Sasha Cohen

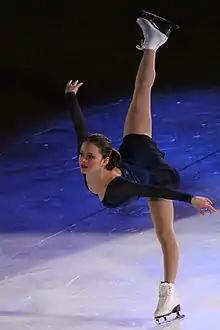
Cohen skating in 2009

Alexandra Pauline "Sasha" Cohen (born October 26, 1984) is a retired American figure skater. She is the 2006 Olympic silver medalist, a three-time World Championship medalist, the 2003 Grand Prix Final Champion, and the 2006 U.S. Champion. She is known for her artistry, flexibility and body lines, and musical interpretation. , Cohen is the most recent American woman to medal individually in figure skating at the Olympics.